Siamese revolution of 1688

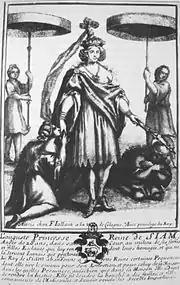
Krommaluang Yothathep, daughter and only child of king Narai, was named regent on May 10, 1688.

On May 10, the dying King Narai, aware of the coming succession dispute, called together his closest councilors – the Greek councilor Phaulkon; the king's foster brother and Commander of the Royal Elephant Corps, Phra Phetracha; and the King's adopted son Mom Pi. Narai nominated his daughter, Krommaluang Yothathep, to succeed him. His three councilors were to act as regents until the princess took on a partner of her choice from one of the two Siamese councilors, Mom Pi or Phetracha.